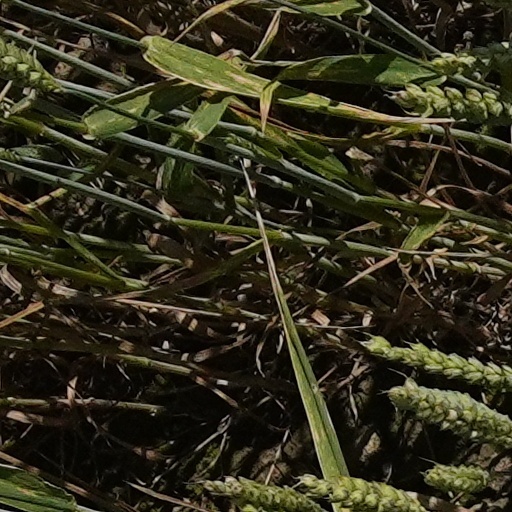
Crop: wheat